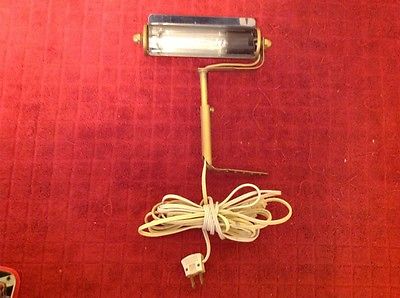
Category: lamp